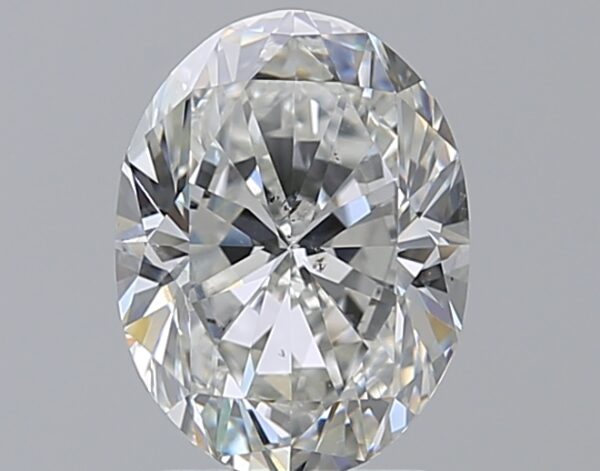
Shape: oval
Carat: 2
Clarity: SI2
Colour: F
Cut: VG
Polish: EX
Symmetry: VG
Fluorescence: N
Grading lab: HRD
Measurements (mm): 9.15 x 6.88 x 4.43